Hadis Fooladvand

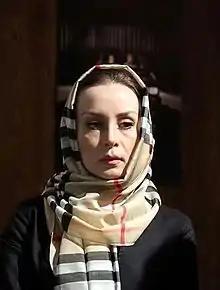

Hadis fooladvand (borne ; , also Romanized as Hadis Fouladvand) is an Iranian actress. She is a graduate of architecture directing.